Boneland

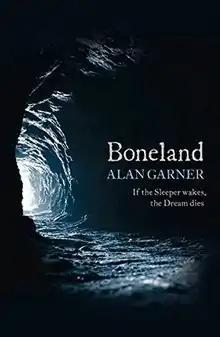
Cover of 1st edition

Boneland is a 2012 novel by Alan Garner, a sequel to "The Weirdstone of Brisingamen" and "The Moon of Gomrath". The boy Colin from the earlier novels is now an adult, still living near the top of Alderley Edge but now a professor working at the nearby Jodrell Bank Observatory. His solitary home is a kit-built hut ("A Bergli") in a quarry. He has a form of amnesia which means he remembers nothing from before the age of 13, including his twin sister and his childhood adventures. He visits a psychotherapist and the gradual uncovering of his past forms the main story.